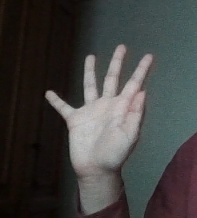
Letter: sheen